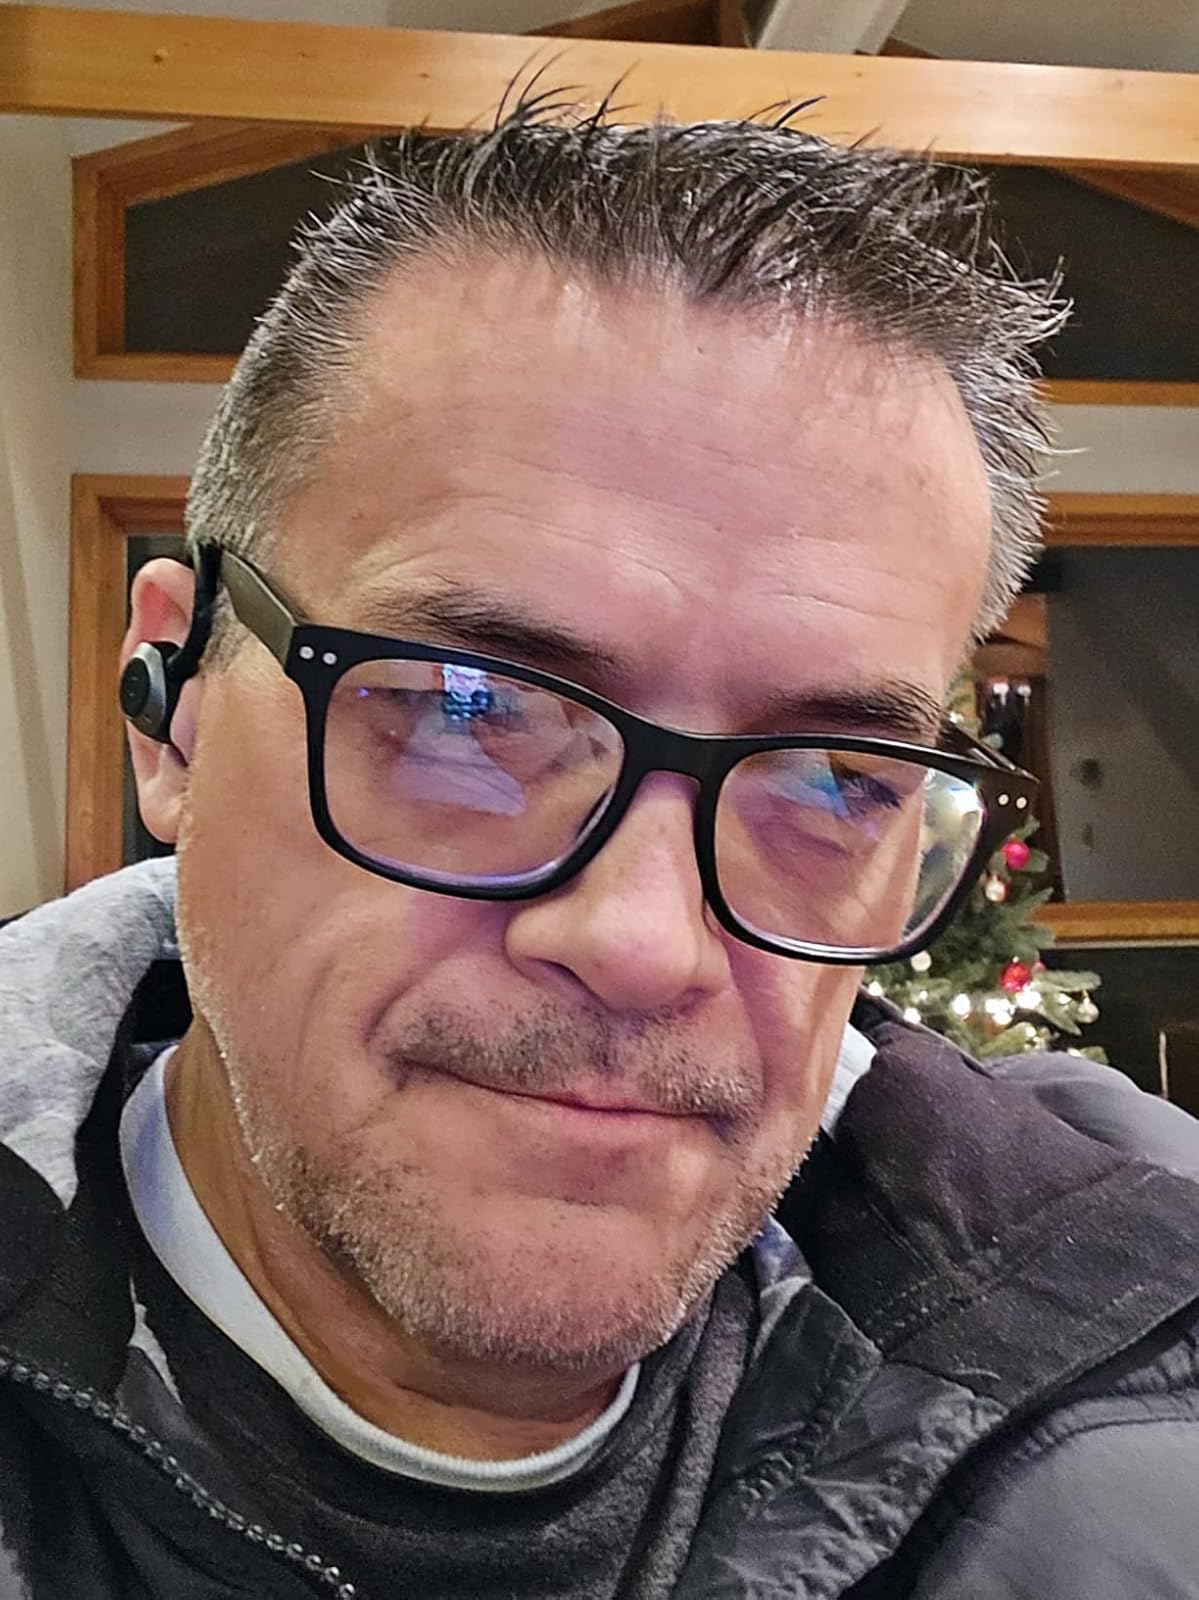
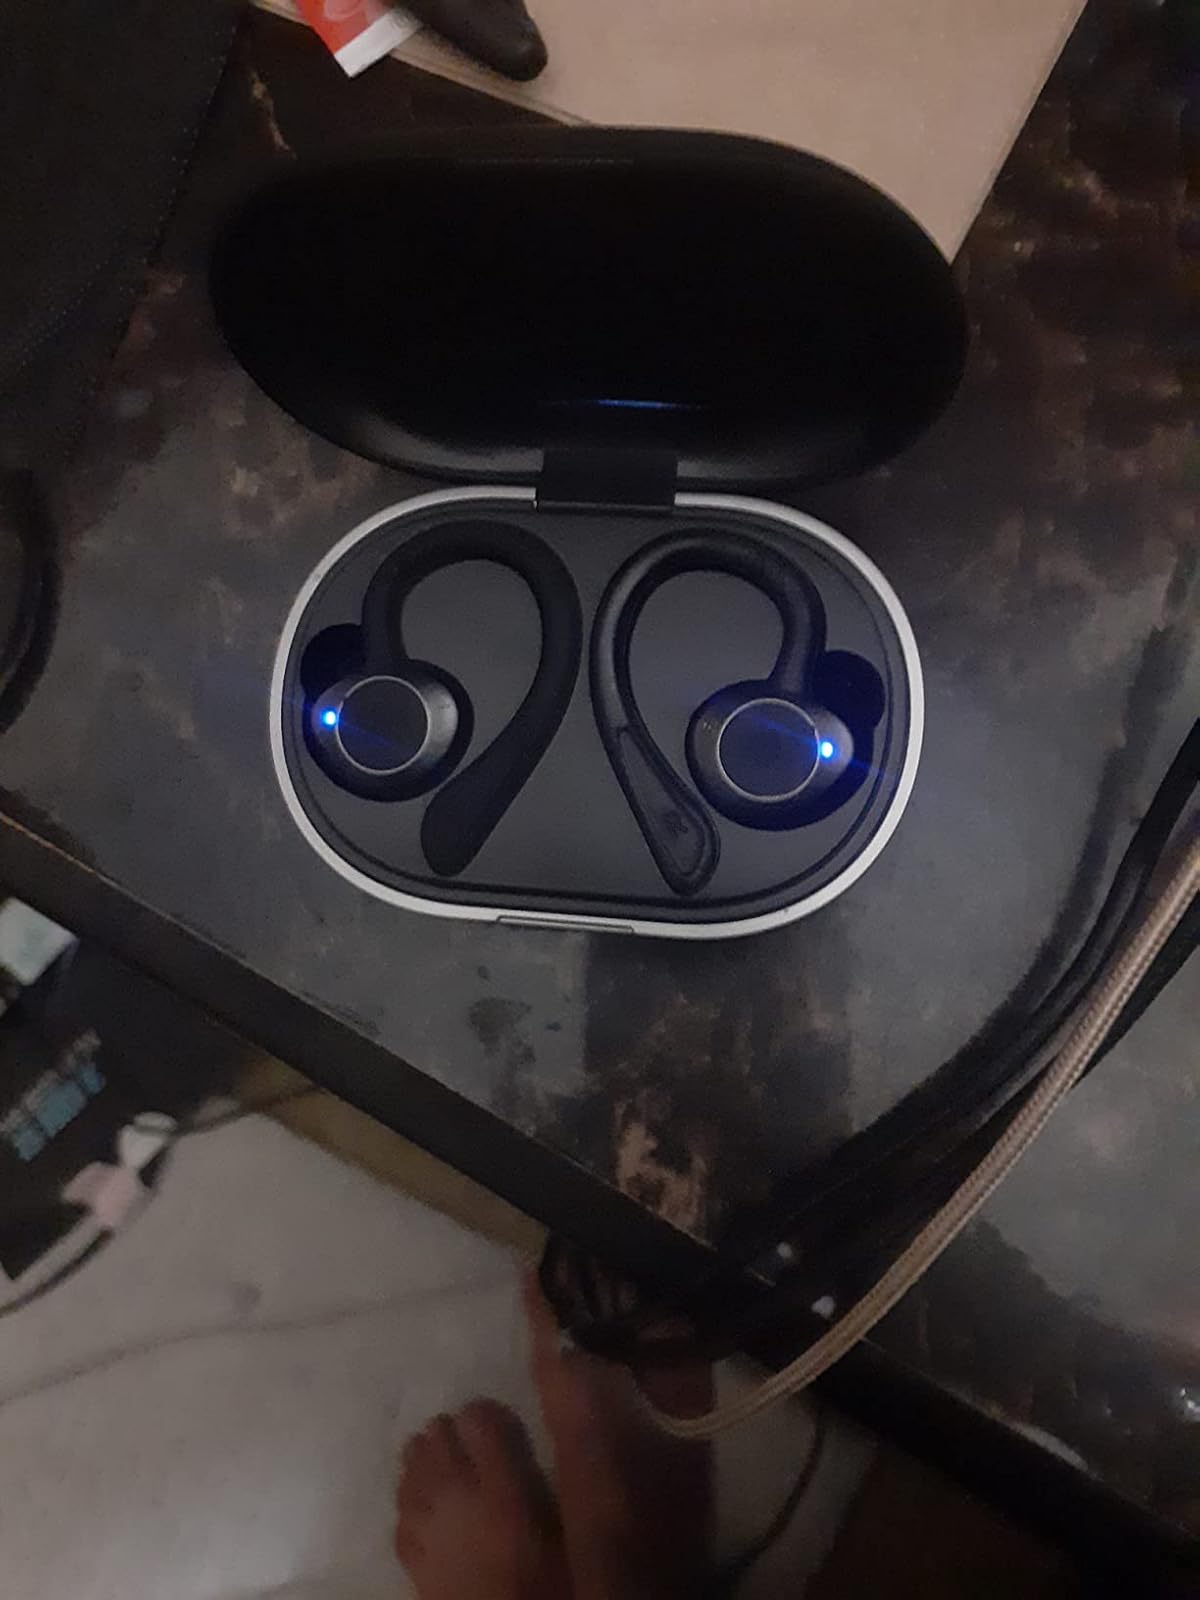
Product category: earbuds
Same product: yes